Technical rehearsal

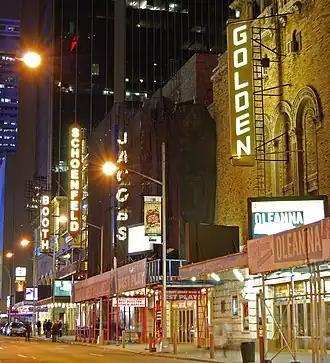
Broadway theaters on West 45th Street (George Abbott Way) in New York City.

Tech rehearsals are generally broken down into several types, including dry tech rehearsals, tech rehearsals, pick-up tech rehearsals, paper tech, and wet tech. Each of these rehearsals focuses on specific aspects of production. Their purpose is to fully test all of the technology being used in the performance (lighting, sound, automation, special effects (e.g. pyrotechnics), etc.) and to help the crew identify and correct mistakes. This allows various design departments(such as lighting, sound, and set design etc.) to see how their work interacts with the stage and make any adjustments if needed. For example, they allow the designers to see how their designs will impact each other (i.e. how the color of a light might affect the look of a costume), and to make final changes. Tech rehearsals make sure that all technical elements run smoothly, enhancing the safety and professionalism of the final production.